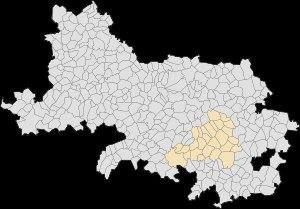
Le canton de Croisilles est une division administrative française située dans le département du Pas-de-Calais et la région Nord-Pas-de-Calais.